Shri Chamunda Devi Mandir

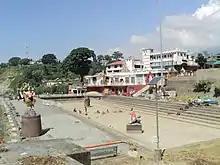
Complete front view of the temple

Shri Chamunda Devi Temple also known as Chamunda Nandikeshwar Dham is a Hindu temple dedicated to Shri Chamunda Devi, a form of Goddess Durga, located at 19 km away from Palampur town in Dharamshala Tehsil of Kangra district of the Northern Indian state of Himachal Pradesh. This is one of the most prominent temples in Himachal Pradesh and one of the most popular all over India. It is believed that whatever vow is prayed here manifests in reality.